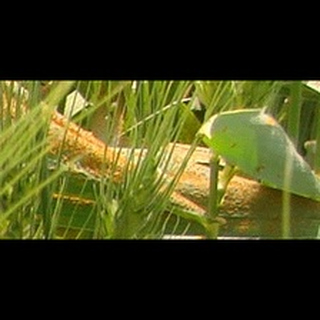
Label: wheat_brown_rust